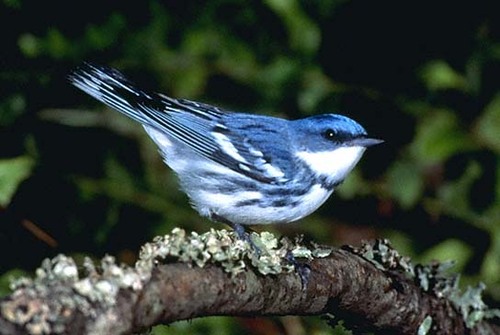
birds head is blue the beak is flat and small wings are blue and black .
a small multicolored bird with a white breast and small black eyesa small bird with a white neck and belly and blue, white and black feathers all over its body.
a small bird with a short black blil and a blue crown with a white neck.
the bird is white and purple. it also has a small beak.
this bird is blue with white and has a very short beak.
this is a blue bird that has a white throat, white breast and belly and blue stripes on its sides.
this blue and white bird is small and has black spots on the tail.
this bird has a small blue and white head, a striped body, a short tail, and a pointy black beak.
this bird is blue with white and has a very short beak.
Species: Cerulean Warbler